William Frederick Webb

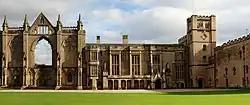
Newstead Abbey today

Webb was also a magistrate. In 1865 he became High Sheriff of Nottinghamshire.